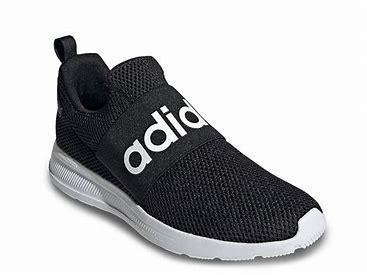
Brand: Adidas
Model: Lite Racer